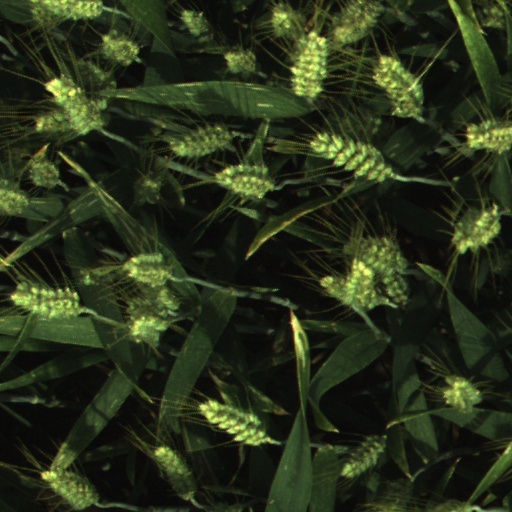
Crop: wheat